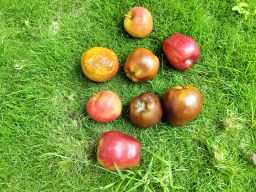
Fruit: Apple
Quality: Mixed